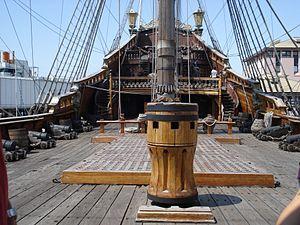
Donkey Kong Country 2: Diddy's Kong Quest est un jeu de plates-formes développé par Rare et édité par Nintendo en novembre 1995 en Amérique du Nord et au Japon, puis en décembre 1995 en Europe. C'est le second jeu de la série Donkey Kong Country et la suite directe du jeu homonyme. L'intrigue est centrée sur Diddy Kong et sa fiancée Dixie Kong qui tentent de secourir Donkey Kong alors qu'il a été capturé par Kaptain K. Rool. L'action se déroule sur l'île aux crocodiles, composée de huit mondes variés totalisant 52 niveaux. Diddy's Kong Quest utilise la même technique que son prédécesseur, une technologie créée par Silicon Graphics, basée sur une imagerie en trois dimensions pré-rendue. Le jeu profite de nombreuses améliorations, notamment visuelle, mais surtout au niveau du gameplay, plus complexe, plus axé sur l'exploration et qui comporte de nombreux secrets et salles bonus cachées, ainsi que divers objets à collecter. La difficulté et la durée de vie du jeu s'en trouvent sensiblement augmentées.
Un galion est un grand navire à voiles armé, naviguant en escorte, destiné aux échanges avec les colonies européennes entre le XVIᵉ et le XVIIIᵉ siècle.